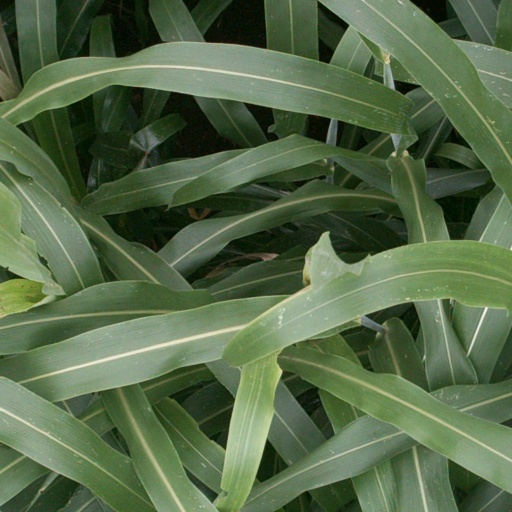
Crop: sorghum